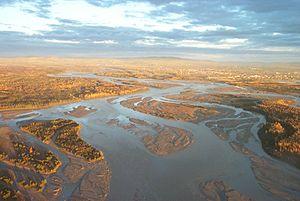
La Tanana /ˈtæ.nə.nɑ/ est une rivière de l'Alaska. Le mot Tanana signifie rivière de montagne en athabascan.